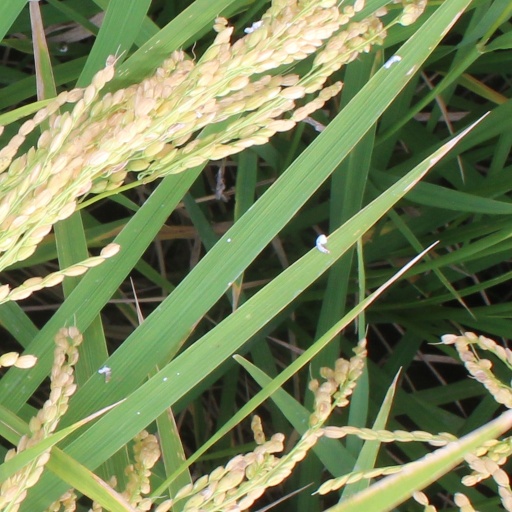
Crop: rice